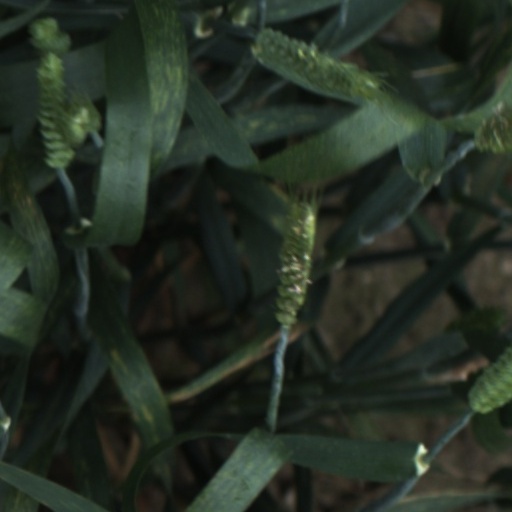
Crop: wheat